Majdal Yaba

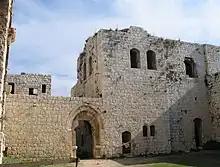
Ruins of the Mirabel fortress

The Crusaders conquered Palestine from the Fatimid Caliphate in 1099, and built a fortress on the former site of Migdal Afek and the future site of Majdal Yaba in 1152, naming it 'Mirabel'. The fort was held by Manasses of Hierges, but eventually fell to Baldwin of Ibelin, who ruled it as a lordship of the Kingdom of Jerusalem from 1162 to 1171. In 1166, lands belonging to the fortress and the harvest of its fields were given to the Church of St. John the Baptist in Nablus.